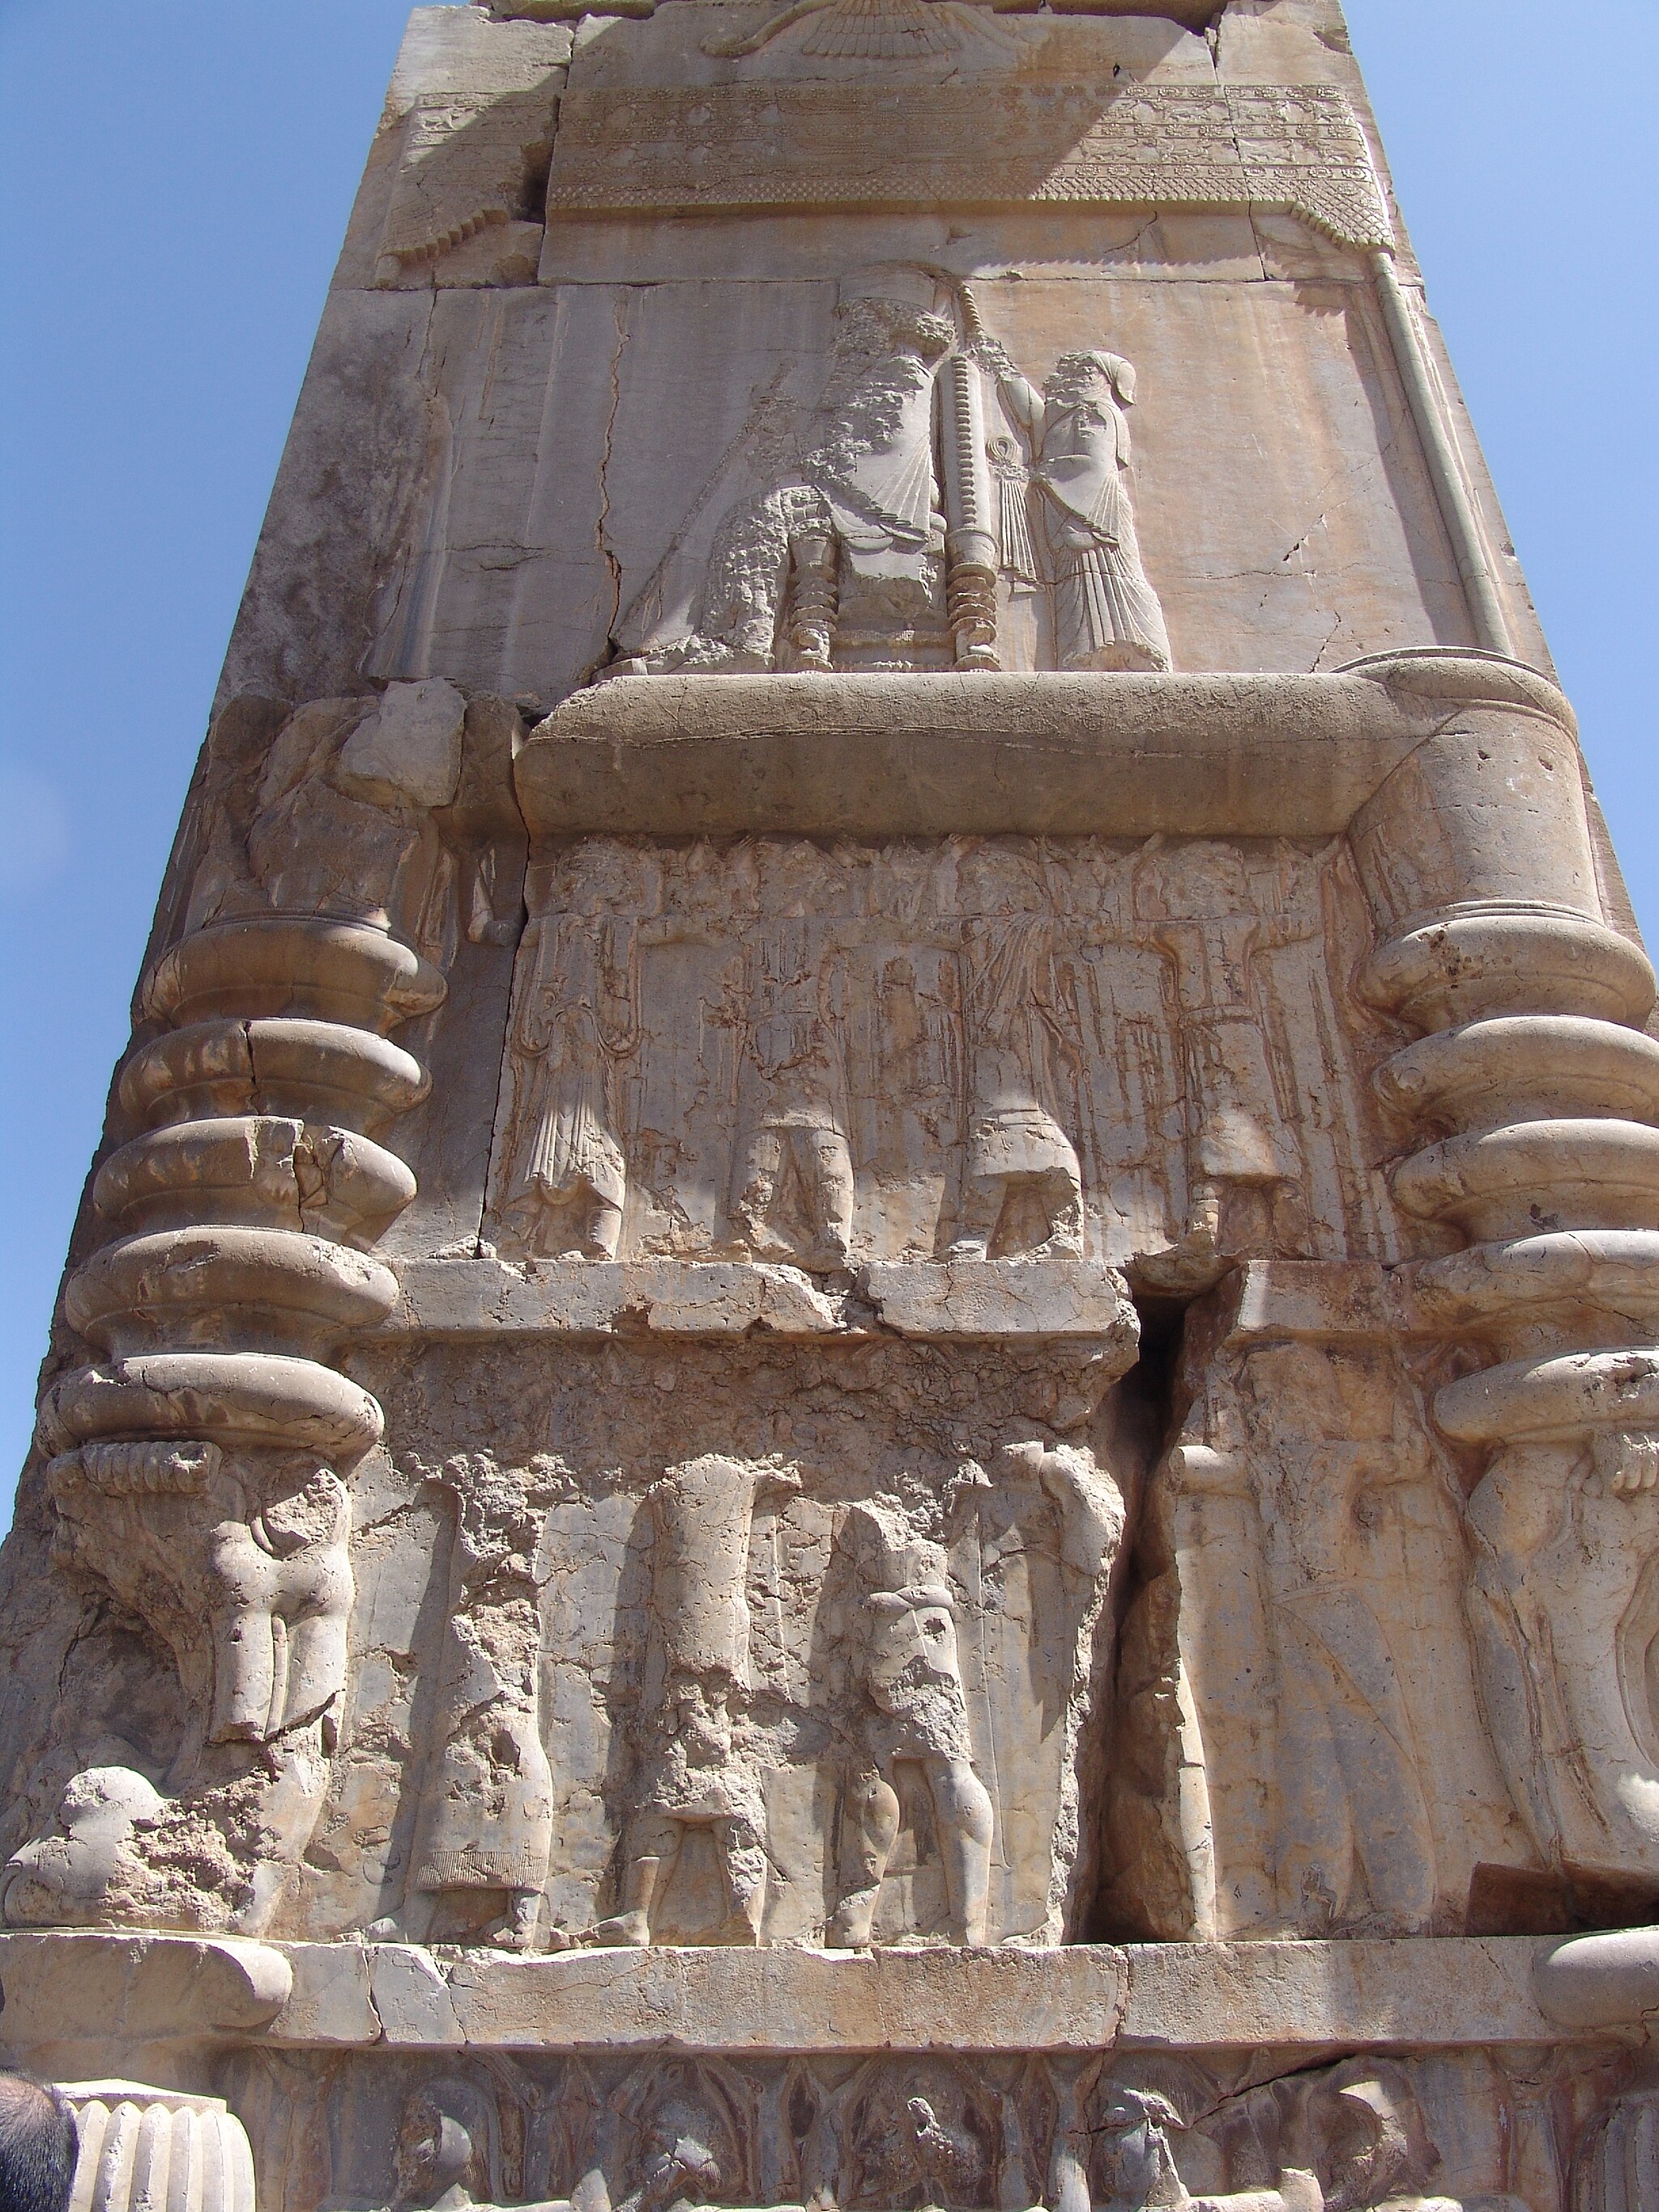
Title: Persepolis-Darafsh 1 (105)
Description: Persepolis
Date: 2008-03-21 11:55:16
Categories: GFDL, Taken with Sony DSC-F828, License migration redundant, Self-published work, Files with coordinates missing SDC location of creation, 2008 in Persepolis, Southern portals of Hall of hundred columns, Photos by Darafsh Kaviyani